Overwatch League

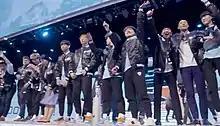
The London Spitfire won the 2018 Grand Finals.

The London Spitfire became the first champions of Overwatch League after defeating the Philadelphia Fusion in the Grand Finals, which took place before 22,000 fans at the Barclays Center in Brooklyn, New York on July 27–28. The finals were watched by more than 10.8million people, with a viewership comparable to regular season NFL games.